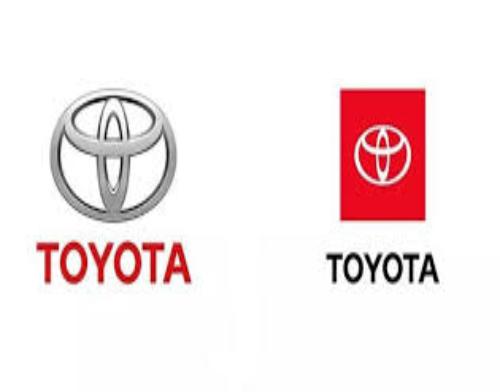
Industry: Transportation